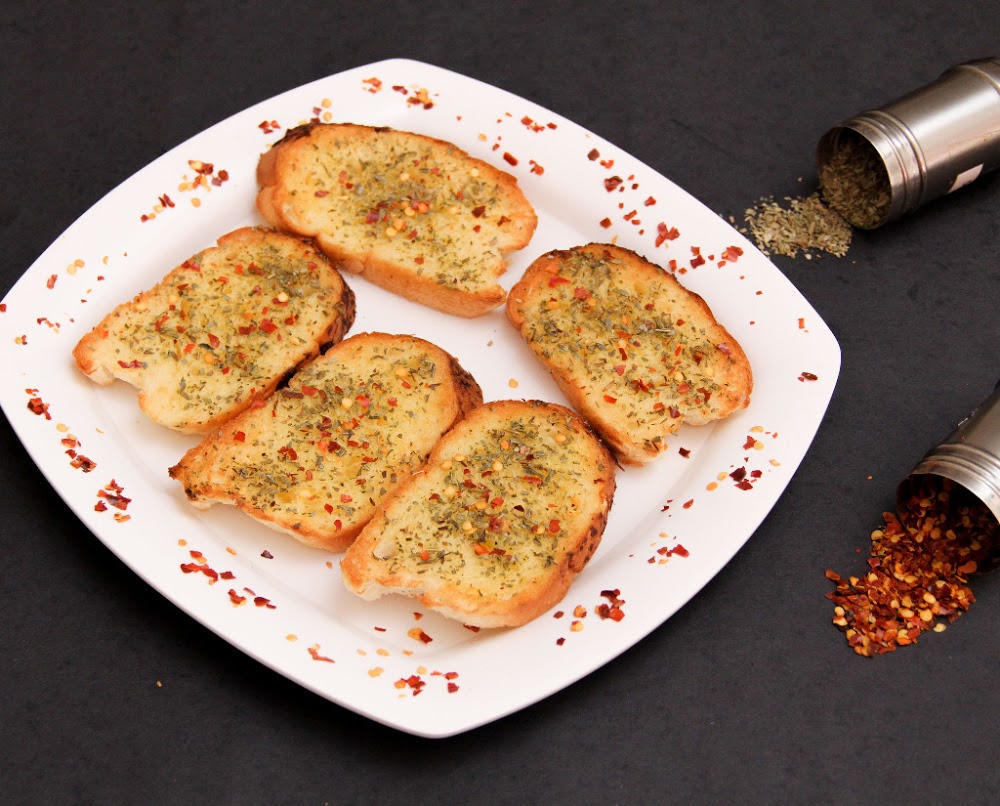
Dish: pav_bhaji